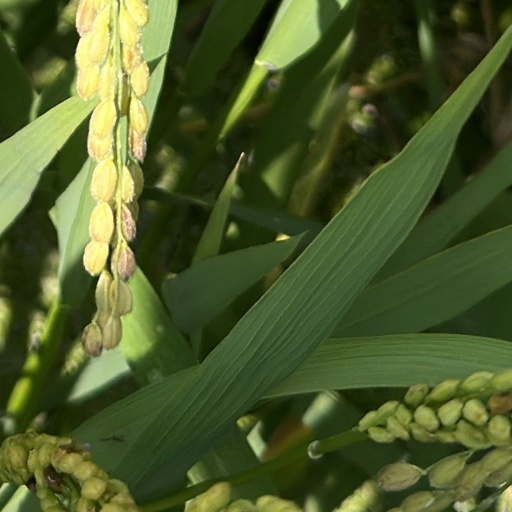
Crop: rice